Answer in natural language. Considering the relative positions, is dark brown dresser (marked B) above or below Doorway (marked A)? Choose between the following options: below or above
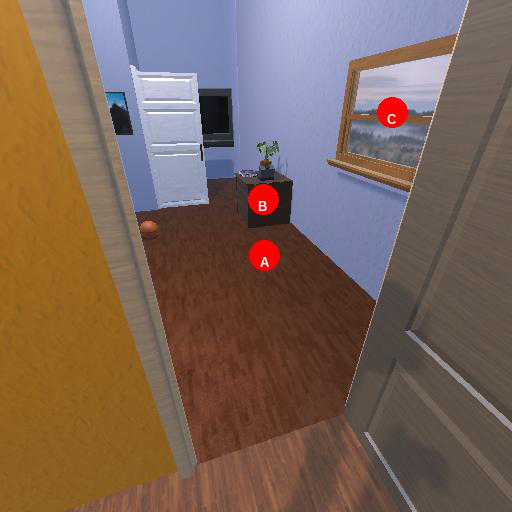
<answer>above</answer>